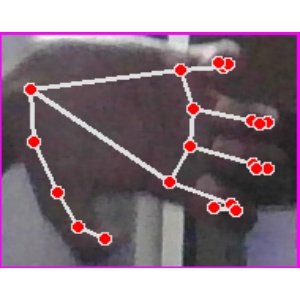
अक्षर: त